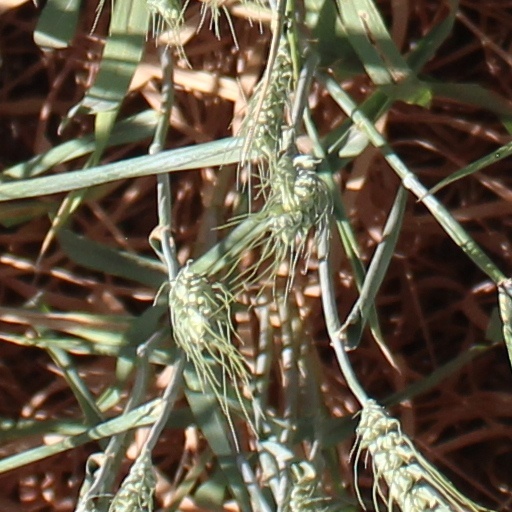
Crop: wheat